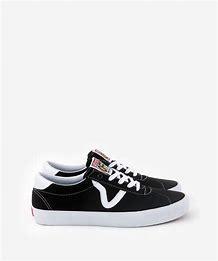
Brand: Vans
Model: Sport